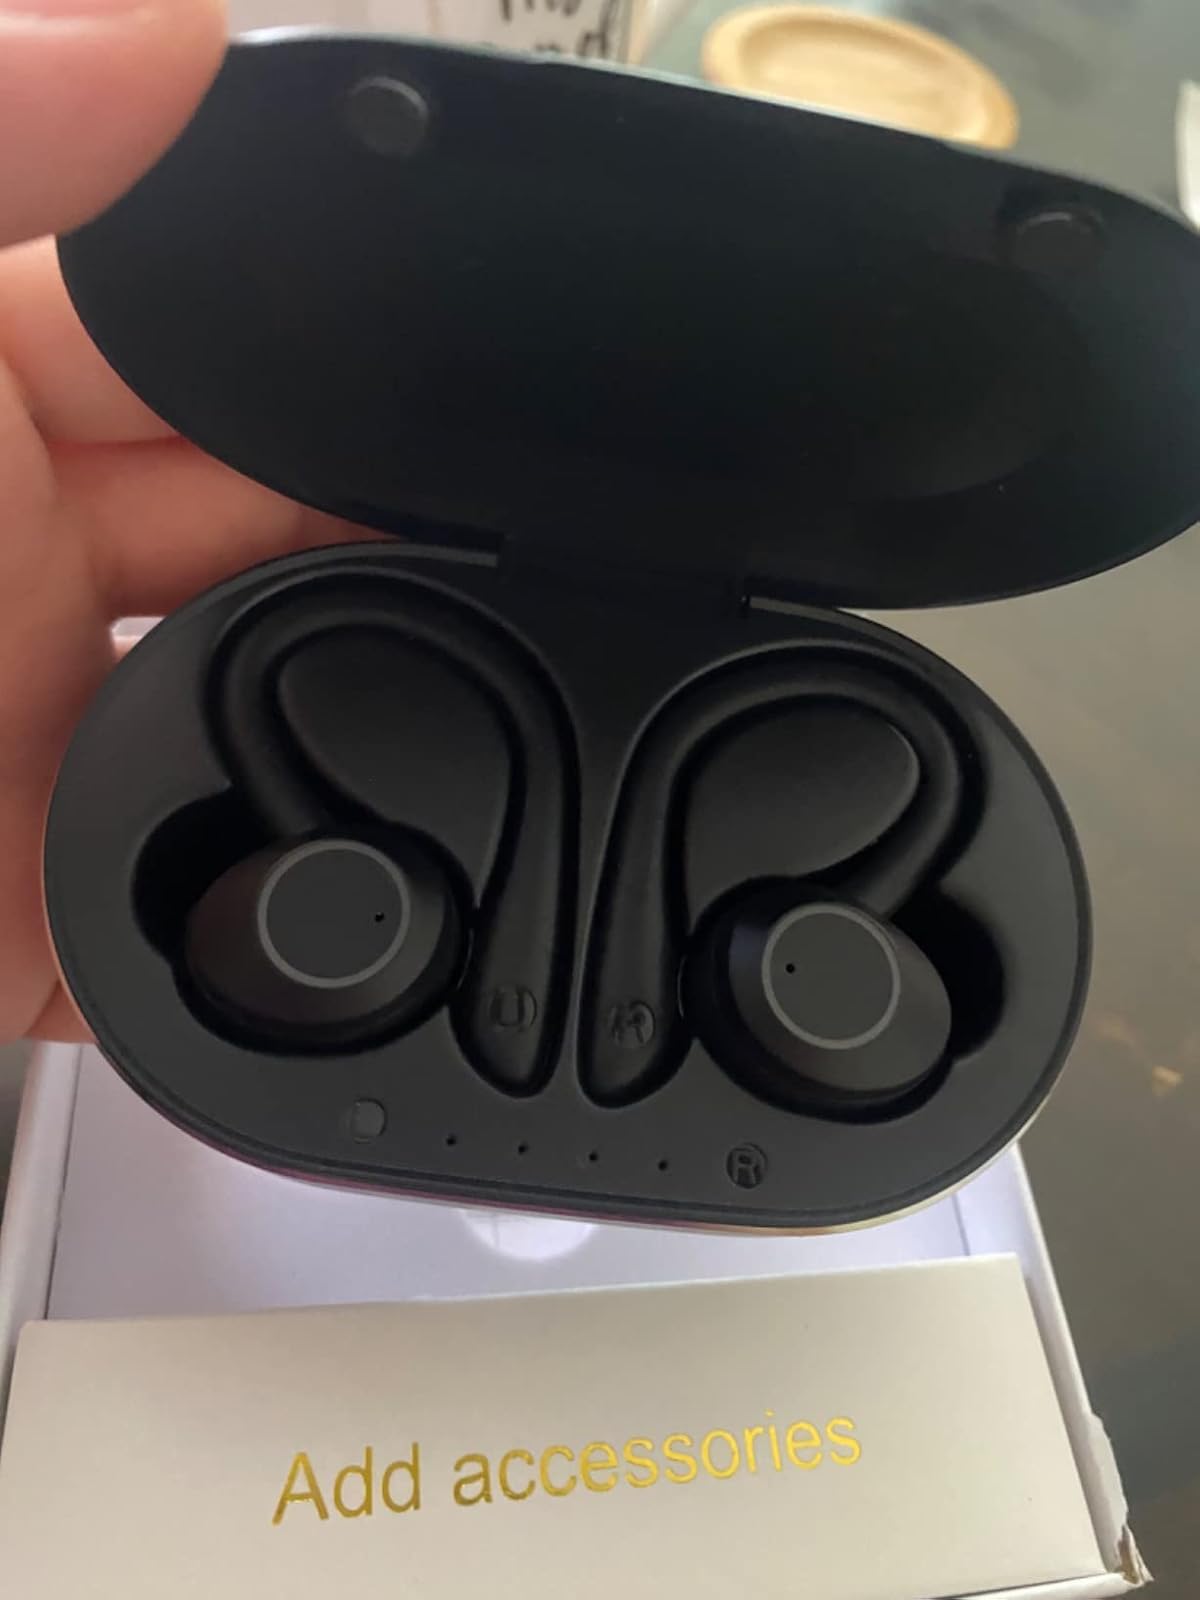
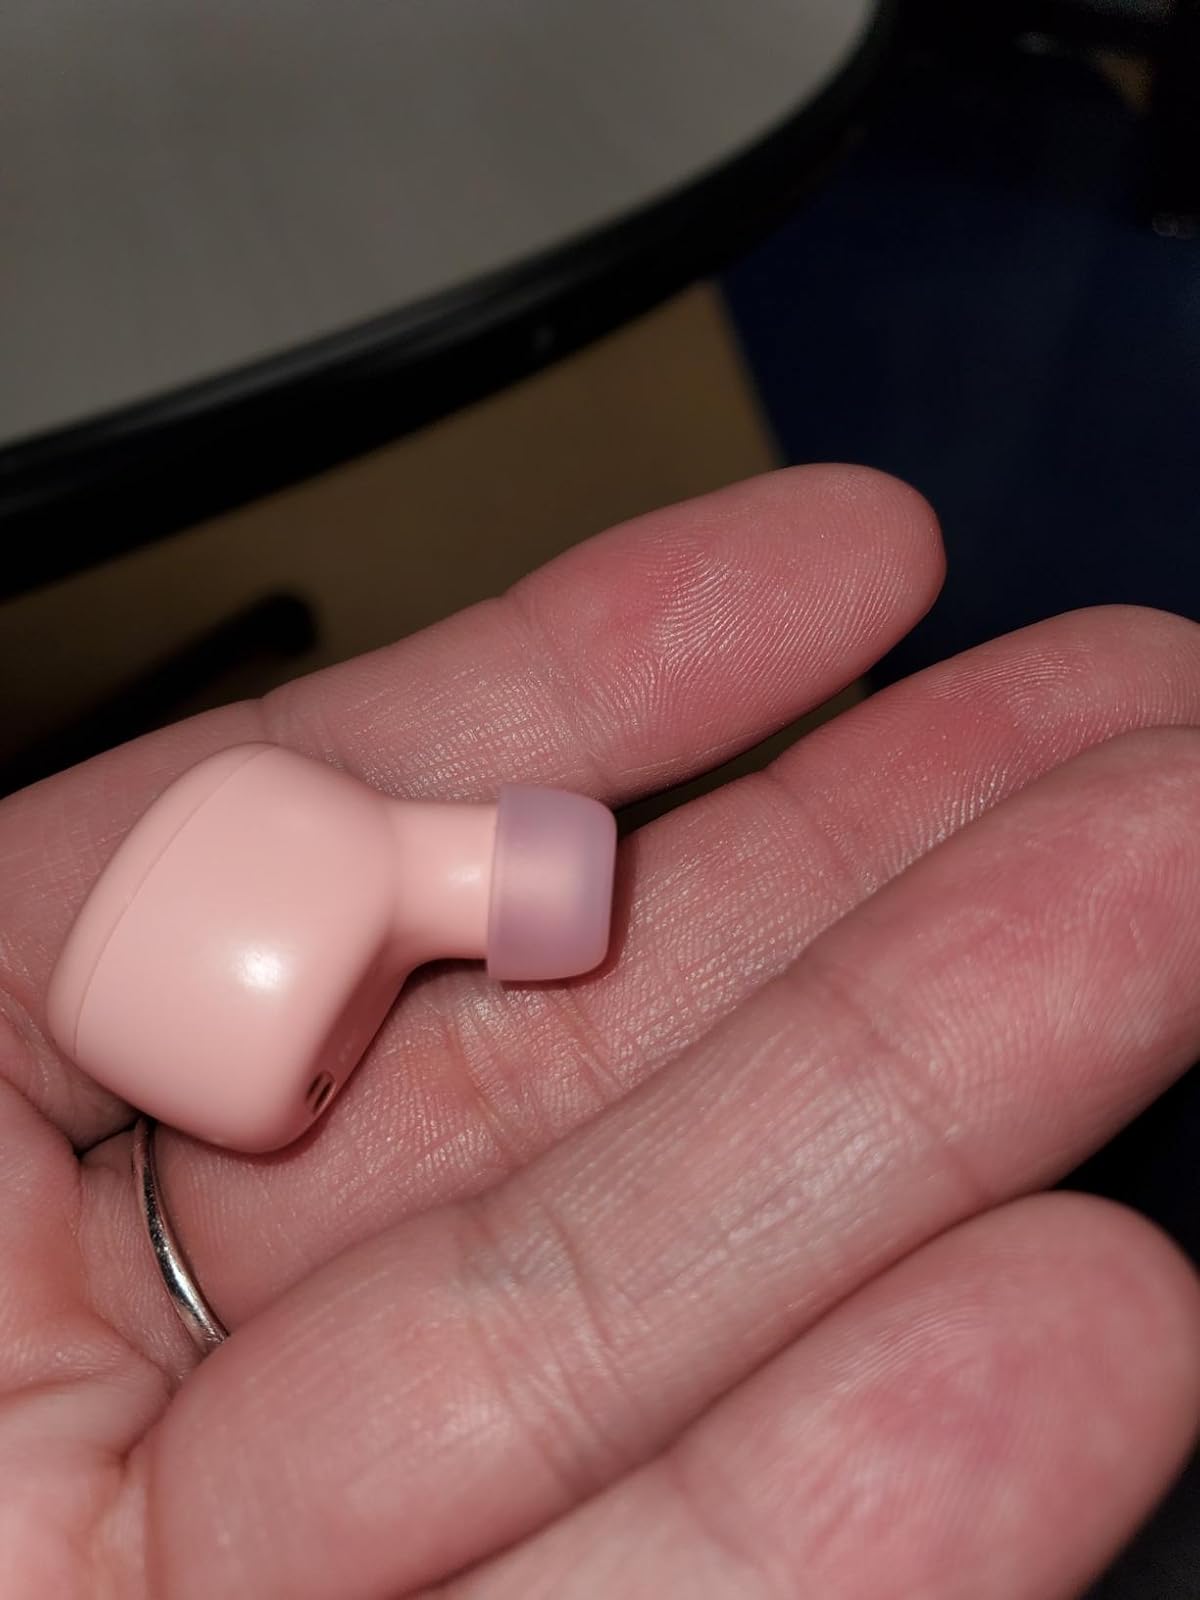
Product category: earbuds
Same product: no